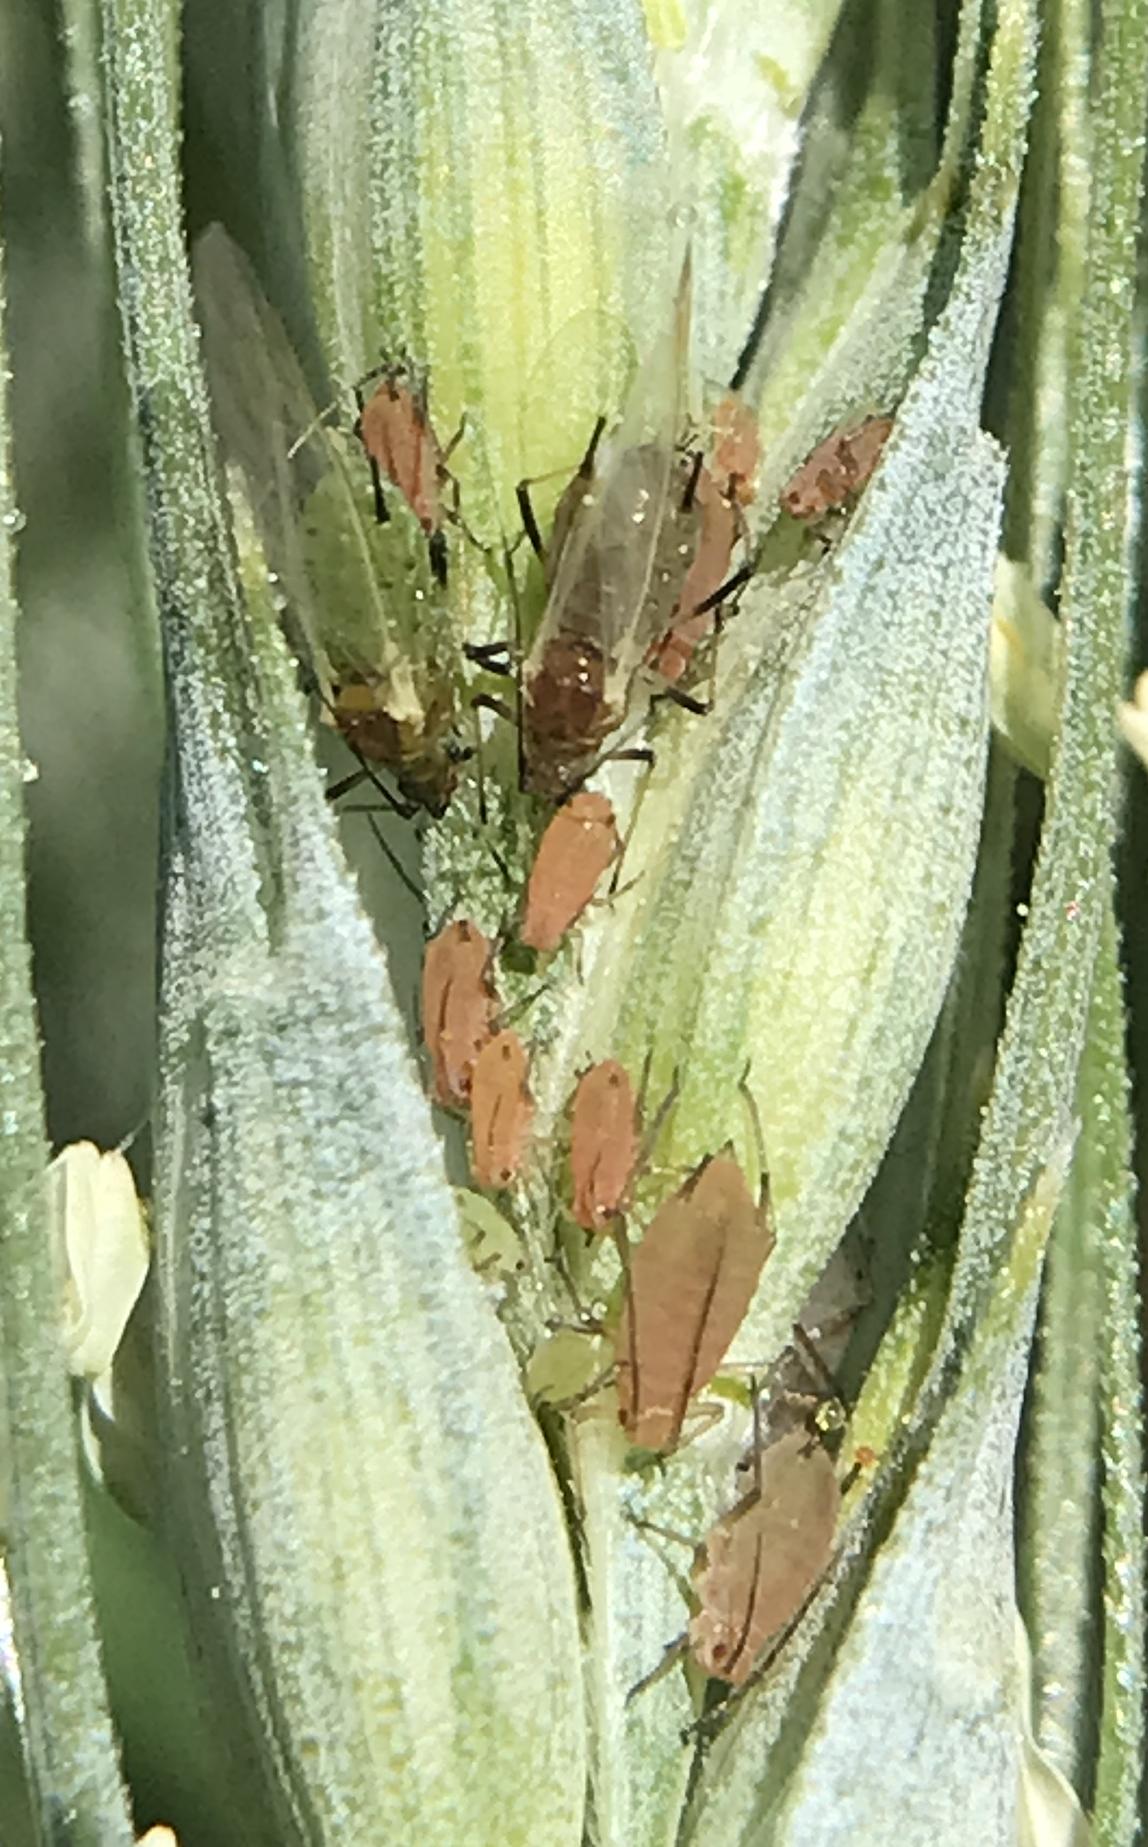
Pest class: english_grain_aphid